Paganism

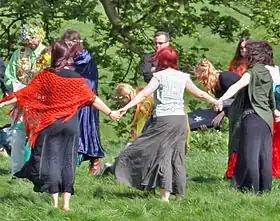
Neopagan handfasting ceremony at Avebury (Beltane 2005)

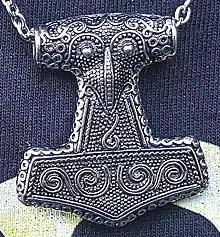
The hammer Mjölnir is one of the primary symbols of Germanic neopaganism.

In the 2000s, Associazione Tradizionale Pietas began reconstructing temples across Italy and sought legal recognition from the state, drawing inspiration from similar groups like YSEE in Greece. In 2023, Pietas participated in the ECER meeting, resulting in the signing of the Riga Declaration, which calls for the recognition of European ethnic religions. Public rituals, such as those celebrating the ancient festival of the Natale di Roma, have also resumed in recent years.